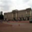
Label: castle